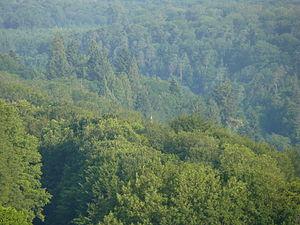
La vallée de l'Ourche est située en France, dans le département des Vosges. Premier affluent de la Saône, l'Ourche prend sa source au lieu-dit la Groseillère puis s'enfonce doucement dans la forêt de Darney, traversant les communes d'Hennezel et de Claudon.